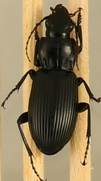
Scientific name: Pterostichus melanarius
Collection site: Woodworth Site (WOOD), plot WOOD_023